History of Reading, Berkshire

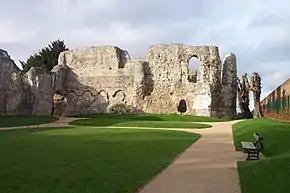
Reading Abbey

Reading Abbey was founded by Henry I in 1121, and he is buried within the Abbey grounds. As part of his endowments, he gave the abbey his lands within Reading, along with land at Cholsey. He also arranged for the land previously owned by Battle Abbey to be transferred to Reading Abbey, in return for some of his land at Appledram in Sussex.